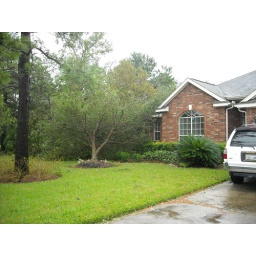
9-13-08 tree in front of neighbors' big window